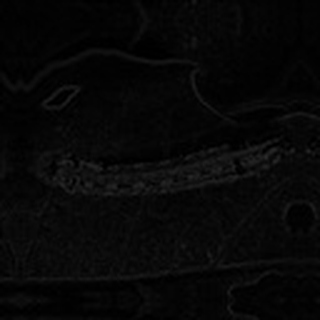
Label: cotton_army_worm